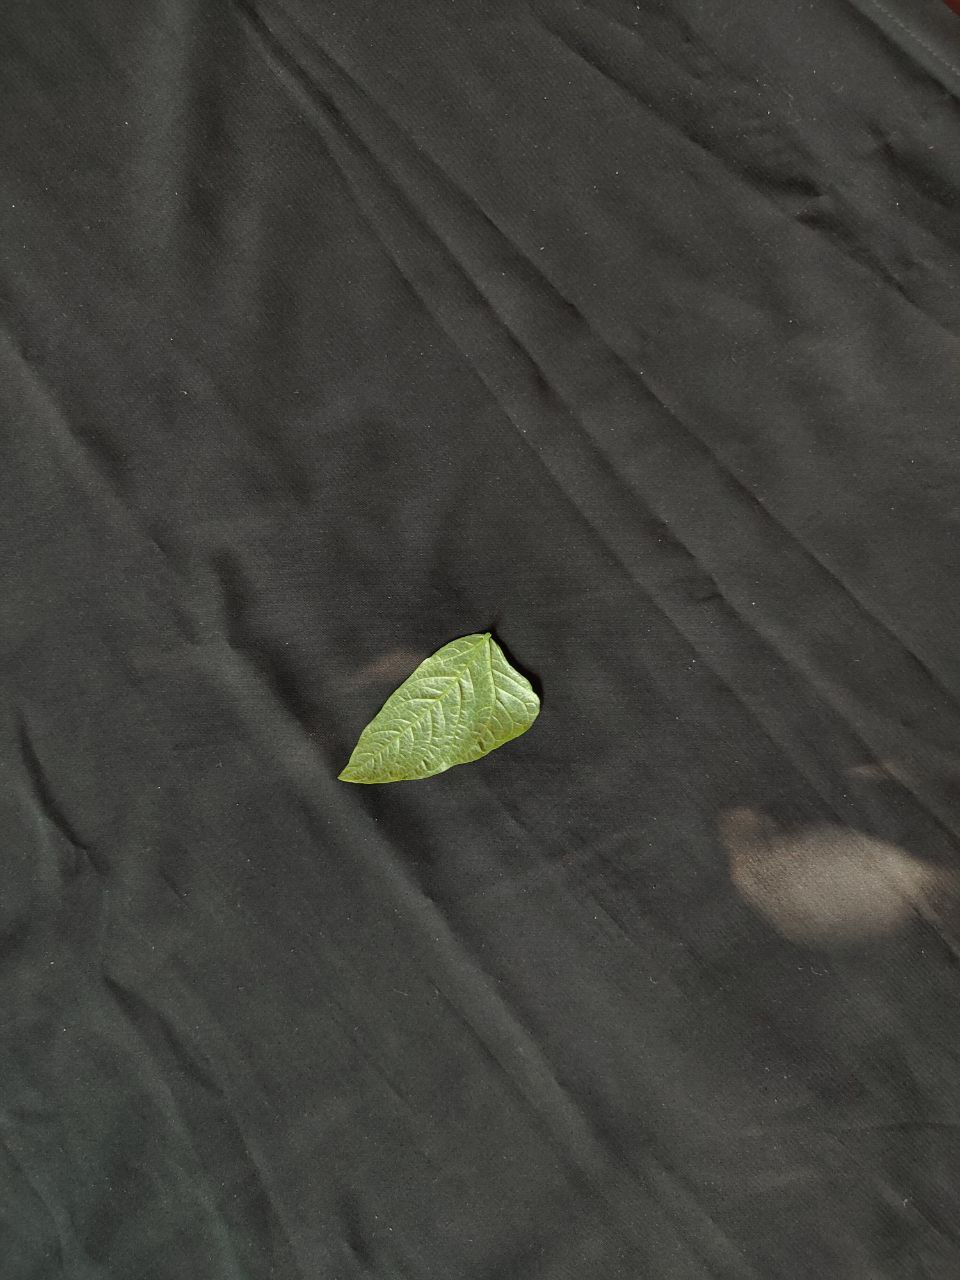
Crop: cowpea
Leaf condition: Mosaic Virus